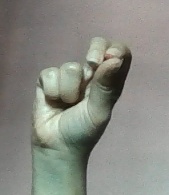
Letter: gaaf